Laurence Robertson

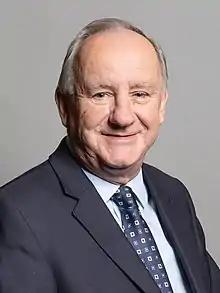
Official portrait, 2020

Laurence Anthony Robertson (born 29 March 1958) is a British politician who served as the Member of Parliament (MP) for Tewkesbury from 1997 to 2024. A member of the Conservative Party, he chaired the Northern Ireland Affairs Committee for seven years, from 2010 to 2017.